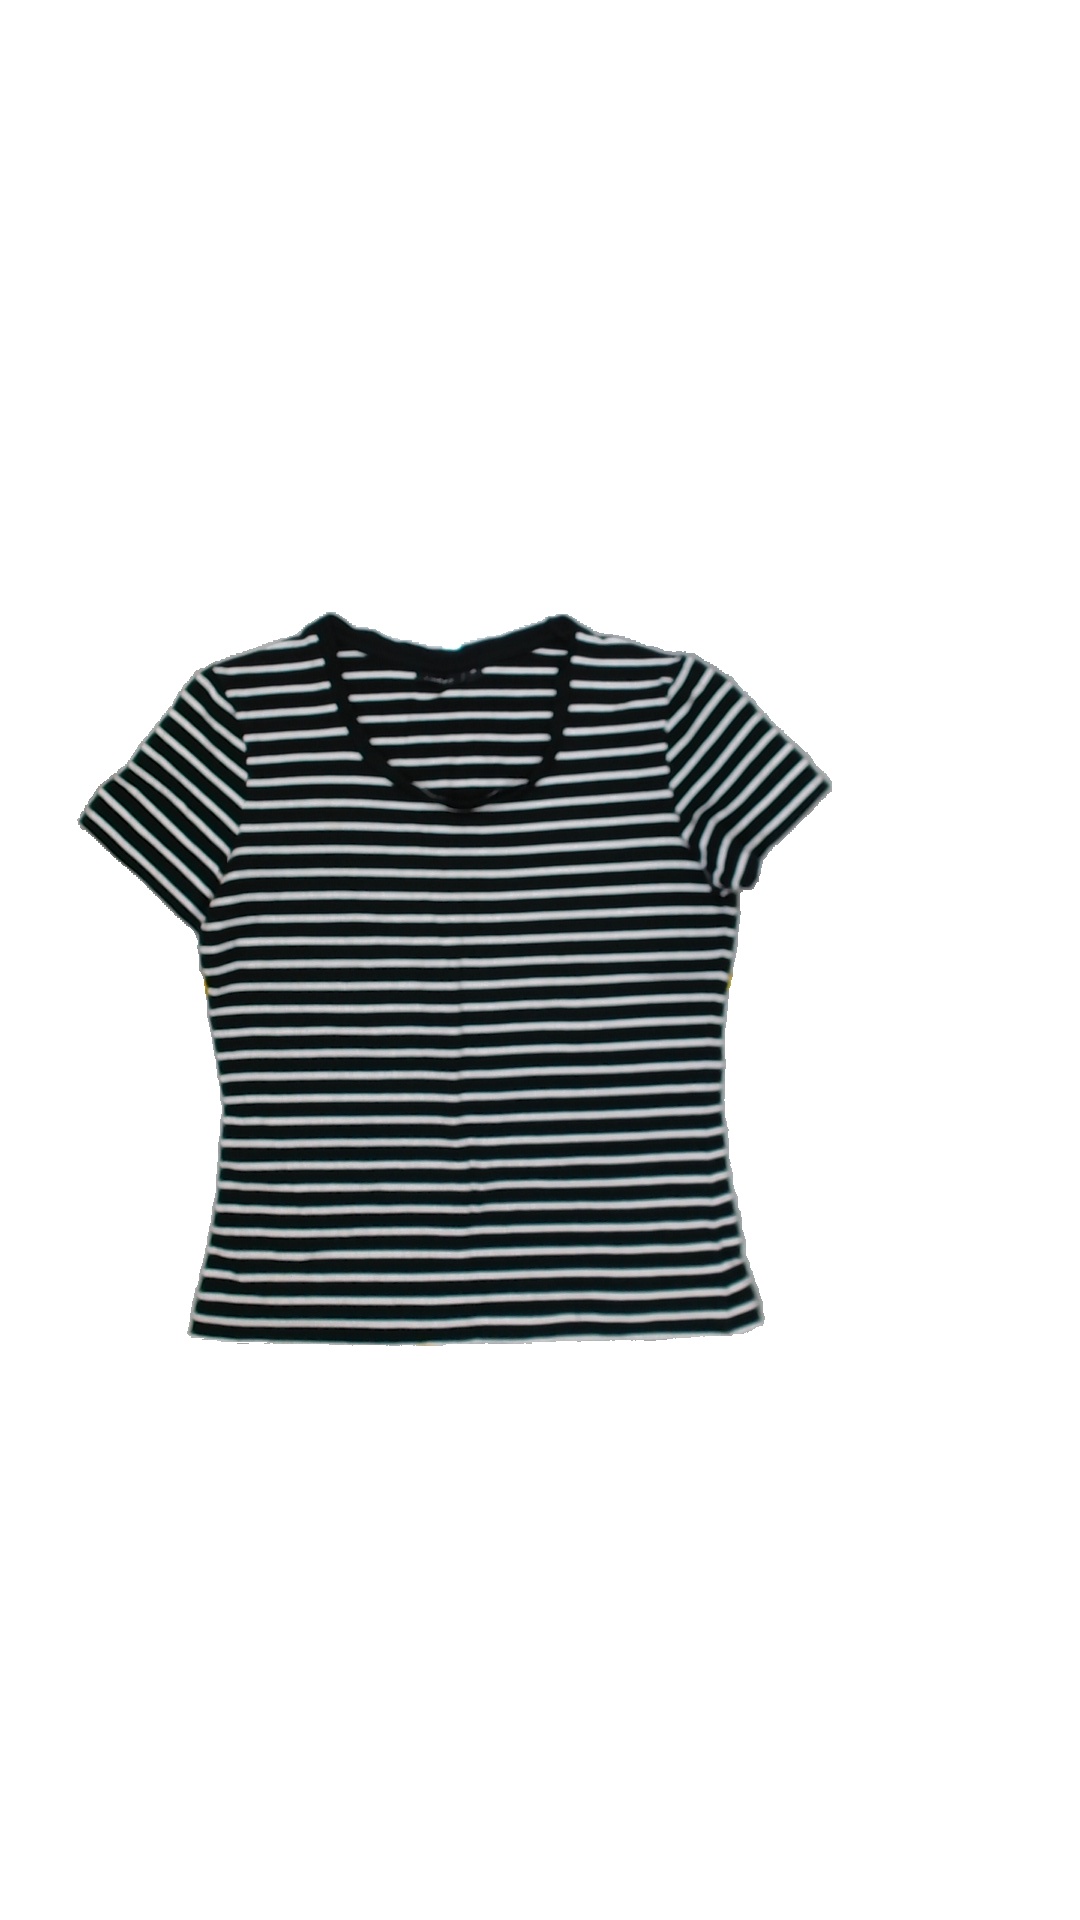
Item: T-shirt (Ladies)
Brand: Lindex
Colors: Black, White
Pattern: Striped
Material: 95%cotton 5%elastane
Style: No trend
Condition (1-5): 5
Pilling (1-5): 5
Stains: No
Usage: Reuse
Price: <50